Cecil Rhodes

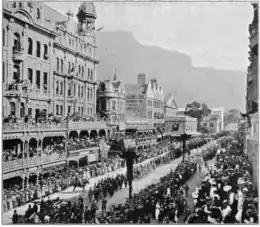
Funeral procession of Rhodes in Adderley Street, Cape Town, on 3 April 1902

During the Second Boer War Rhodes went to Kimberley at the onset of the siege, in a calculated move to raise the political stakes on the government to dedicate resources to the defence of the city. The military felt he was more of a liability than an asset and found him intolerable. The officer commanding the garrison of Kimberley, Lieutenant Colonel Robert Kekewich, experienced serious personal difficulties with Rhodes because of the latter's inability to co-operate.